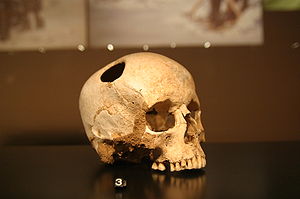
Trepanation
Trepanation på kranium fra yngre stenalder.
Trepanation eller trepanering er en operation, der går ud på at fjerne et stykke af kraniet med det formål enten at behandle sygdomme i selve kraniet på operationsstedet eller for gennem den åbning, man ved operationen har dannet i kraniet, at behandle sygdomme i hjernen eller dens hinder. Operationen kan udføres på forskellig måde, har derfor forskellige navne, man taler foruden om trepanation om resektion af kraniet, osteoplastisk trepanation osv. Tidligere udførtes trepanation som oftest med trepan eller med mejsel, senere udførtes den i reglen med helt andre instrumenter, hyppigst bor og fræser, drevne med elektrisk drivkraft.